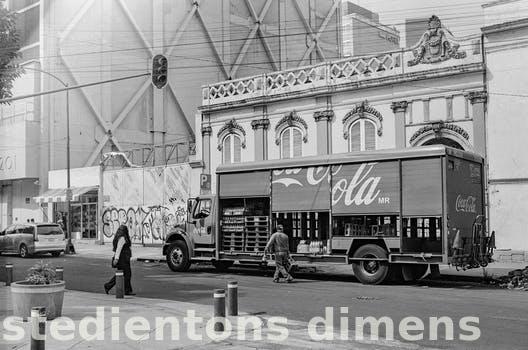
Label: Watermark